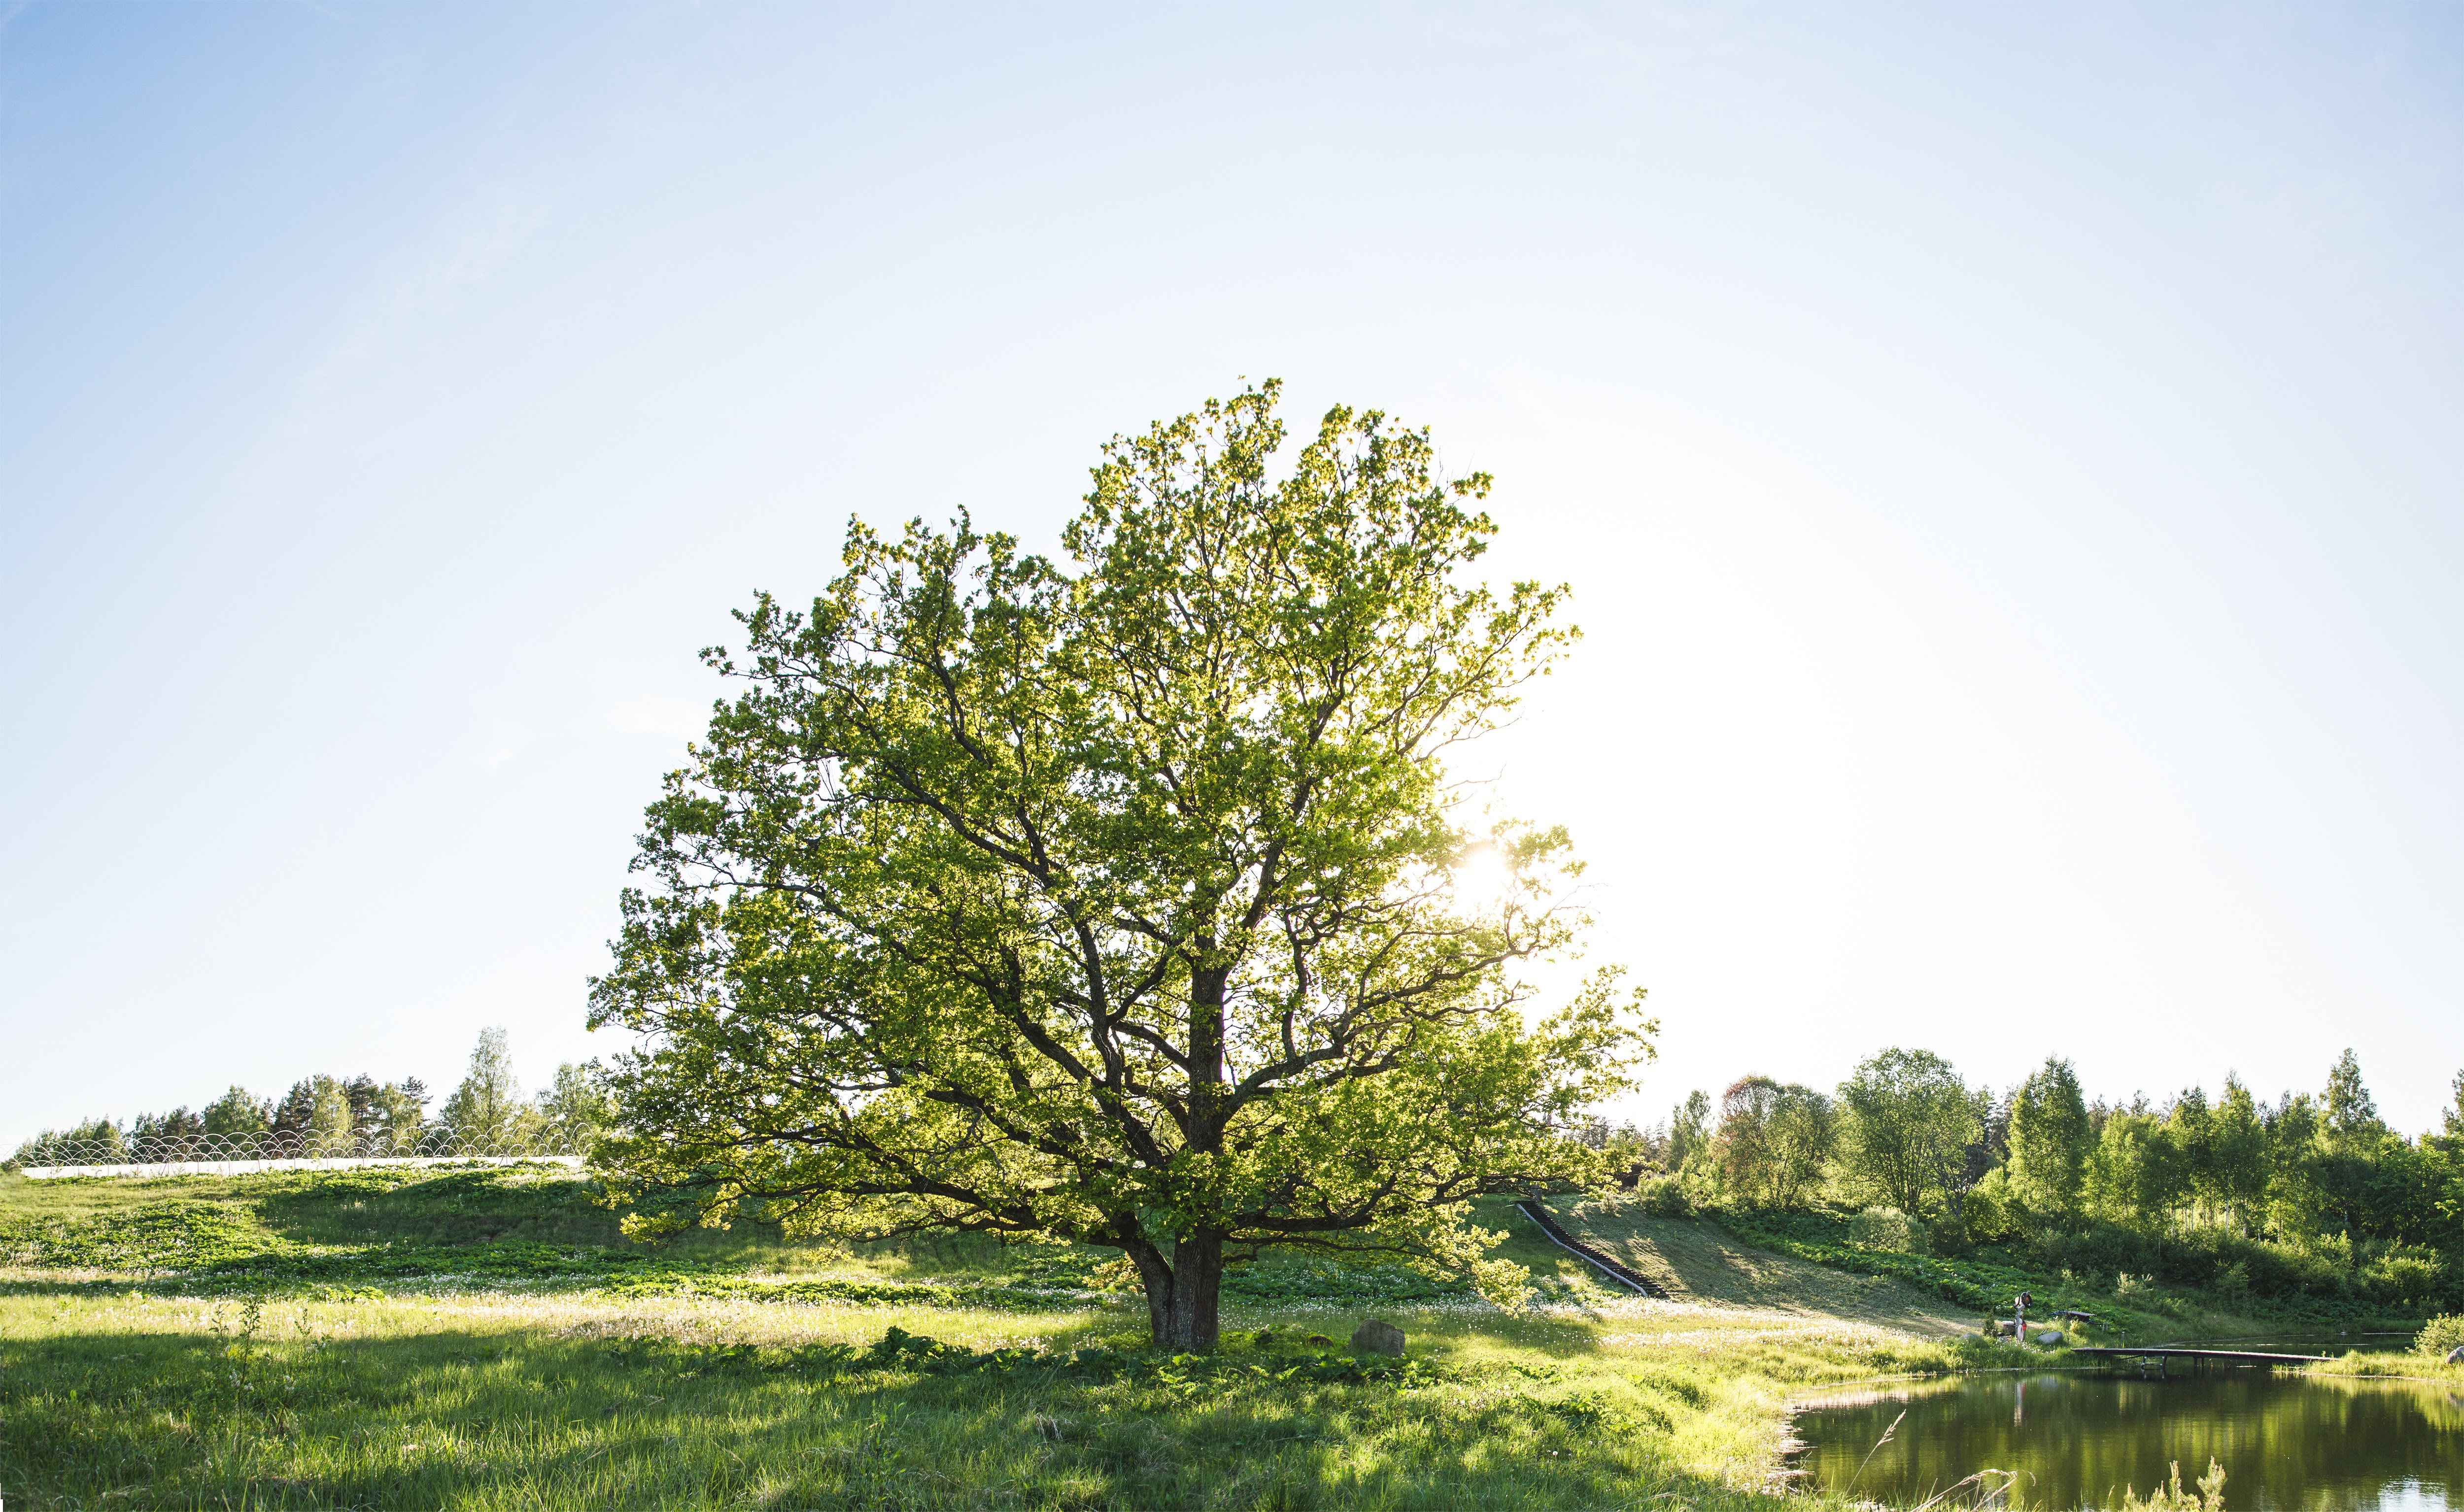
landscape, tree, nature, grass, horizon, plant, sky, field, meadow, sunlight, hill, savanna, grassland, ecosystem, rural area, natural environment, woody plant, land plant